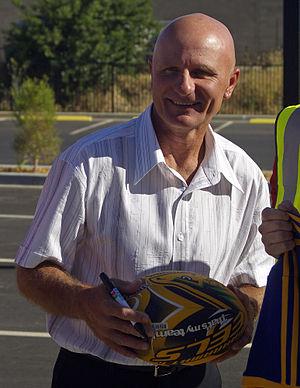
Peter Sterling, né le 16 juin 1960 à Toowoomba, est un ancien joueur de rugby à XIII australien évoluant au poste de demi de mêlée au dans les années 1970, 1980 et 1990. Il occupe aujourd'hui le rôle de consultant sportif pour la télévision. Au cours de sa carrière, il a été sélectionné au sein de l'équipe d'Australie et aux New South Wales Blues pour le State of Origin. Il a remporté au sein des Parramatta Eels quatre New South Wales Rugby League. Il est introduit au temple de la renommée du rugby à XIII australien.